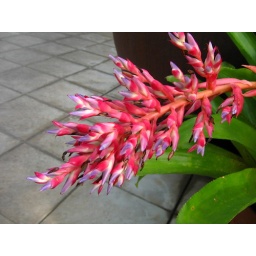
Fluorescent pink and purple spikey flowers in the aquatic plant room.